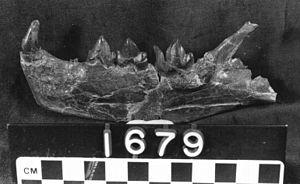
Nimravus est un genre de félin à dents de sabre primitif apparu à l'Oligocène en Amérique du nord et en Europe.